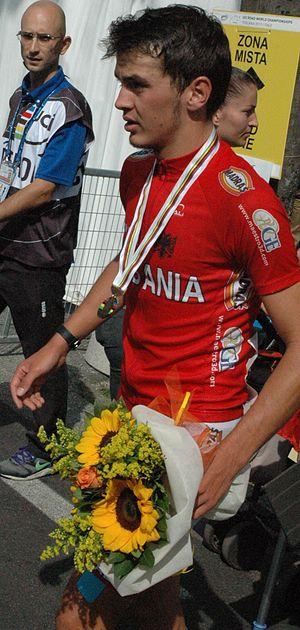
Iltjan Nika, né le 23 mars 1995 à Pukë, est un coureur cycliste albanais.